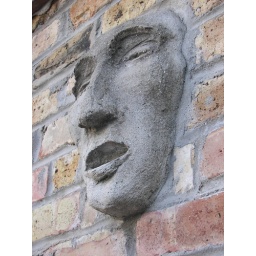
Face on the wall of a compound-like house in Andersonville